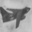
Label: airplane